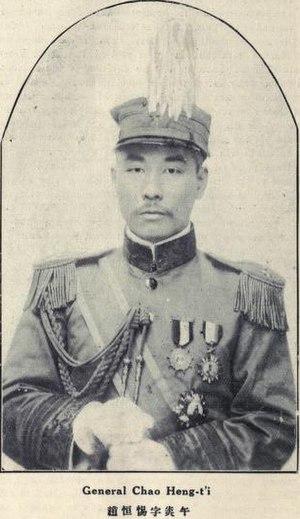
Zhao Hengti, est un seigneur de la guerre chinois qui gouverna la province du Hunan dans les années 1920.